Taulantii

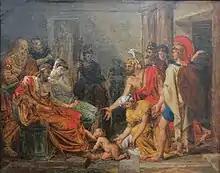
"The young Pyrrhus at the court of King Glaukias" by Hyacinthe Collin de Vermont, 1750.

After 323 BC Epidamnus-Dyrrhachium was involved in the intervention in Illyria of the Macedonians under Cassander, who clashed with the Illyrians under Glaukias. In 314 BC the Macedonian king seized the city but the garrison he established there was in turn besieged and driven out by the Illyrian king and the Corcyrans. In 312 BC, after another unsuccessful attack of Cassander in the region, the city came under the protection of Glaukias. Those events marked the end of Macedonian presence on the Adriatic coast for almost one century.